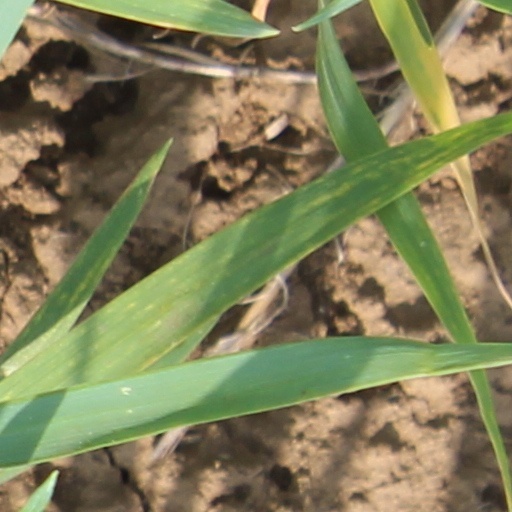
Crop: wheat